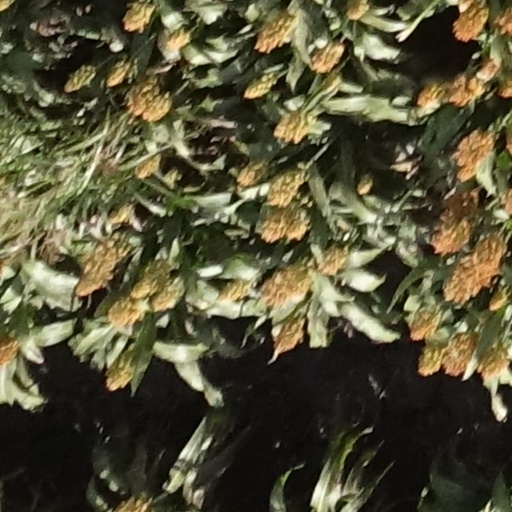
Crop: sorghum